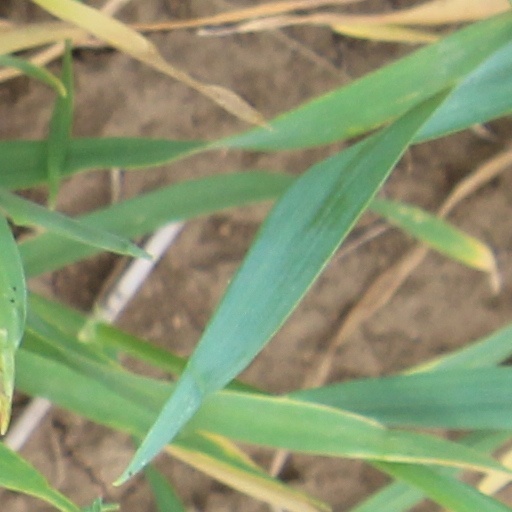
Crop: wheat